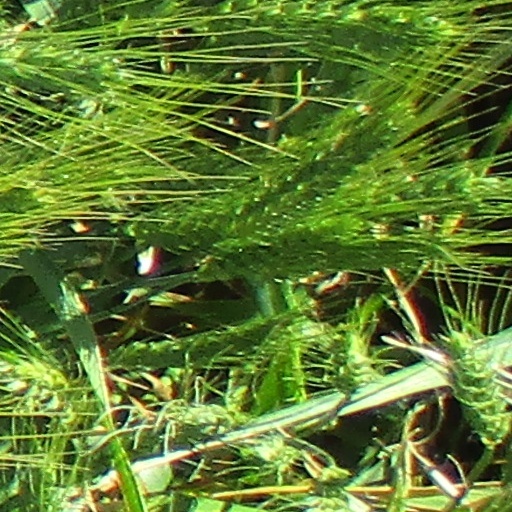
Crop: wheat